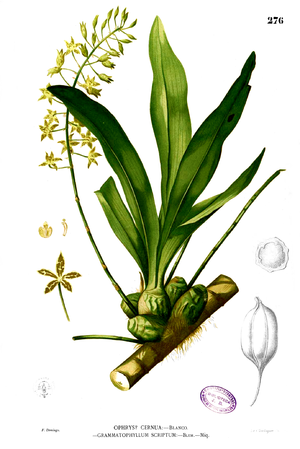
Grammatophyllum est un genre végétal de la famille des Orchidaceae, sous-famille des Epidendroideae comptant une dizaine d'espèces d'orchidées épiphytes d'Asie du Sud-Est.